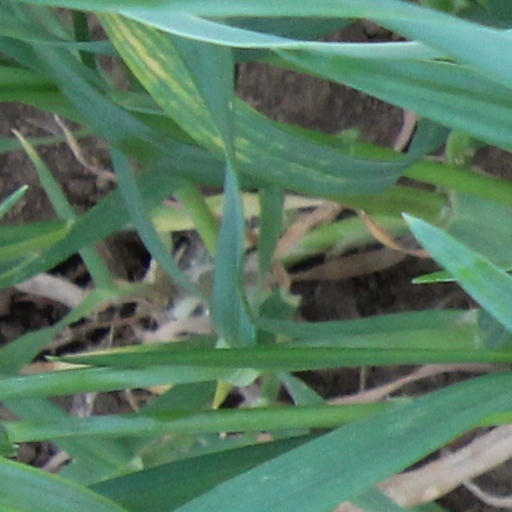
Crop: wheat